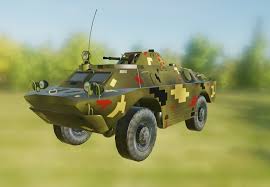
Label: BRDM